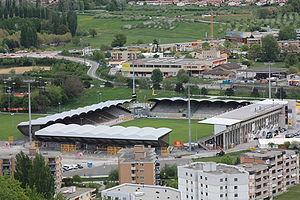
Prise de vue sur le stade de Tourbillon à Sion depuis Valère.
La saison 2019-2020 de Super League est la cent vingt-troisième édition du championnat de Suisse de football, opposant les dix meilleurs clubs suisses en matchs aller-retour hebdomadaires.
La saison 2017-2018 de Super League est la cent vingt-et-unième édition du championnat de Suisse de football, opposant les dix meilleurs clubs suisses en matchs aller-retour hebdomadaires.
La saison 2016-2017 de Super League est la cent vingtième édition du championnat de Suisse de football, opposant les dix meilleurs clubs suisses en matchs aller-retour hebdomadaires.